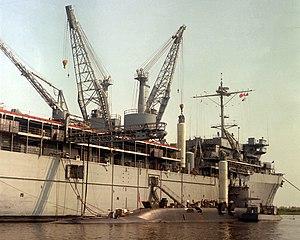
Un ravitailleur de sous-marins est un type de navire dont la fonction est le ravitaillement et la maintenance des sous-marins.
Un sous-marin nucléaire lanceur d'engins, aussi connu comme SSBN selon le code OTAN, est un sous-marin à propulsion nucléaire navale de très grande taille, équipé de missiles balistiques stratégiques à charge nucléaire en tubes verticaux et lancés en plongée. Il est également équipé en torpilles et en missiles à changement de milieu, des armes anti-navires pour son auto-défense. Sa mission est la dissuasion nucléaire ; il assure, à ce titre, la garantie d'une frappe nucléaire de riposte, en raison de la difficulté de le localiser lors de ses patrouilles en plongée, grâce notamment à ses qualités de discrétion acoustique. La difficulté à localiser et à identifier le sous marin lanceur d'engins permet en outre l'utilisation en première frappe, car la riposte ne saura qui frapper parmi les possesseurs de SNLE. Il est possible d'imaginer au pire une attaque anonyme
Un vecteur nucléaire est un moyen de transport capable de transporter une charge nucléaire au lieu de détonation.